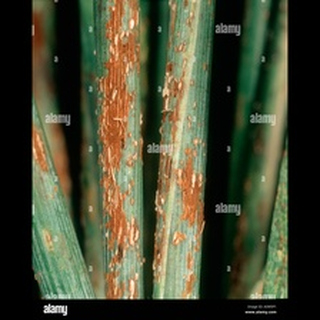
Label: wheat_brown_rust